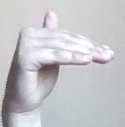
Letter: khaa